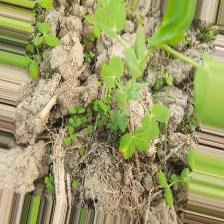
Label: Ascochyta blight